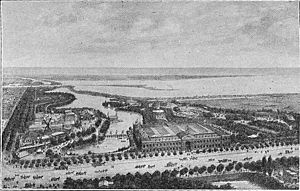
Rådhuspladsen / Historie og brug
Udsigt over 1872-udstillingen
Udsigt over Vesterbrogade med Industriforeningens bygning og Udstillingen i 1872. Efter et litografi.
Rådhuspladsen er navnet på den centralt beliggende plads mellem Vester Voldgade og H.C. Andersens Boulevard foran Københavns Rådhus i Indre By, København. Vesterbrogade og Strøget støder desuden op til pladsen.